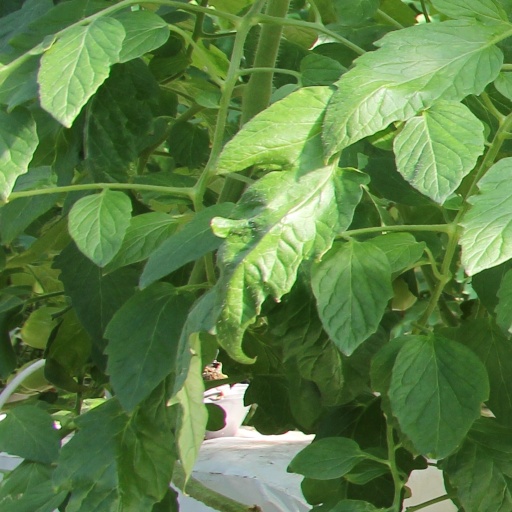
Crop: tomato